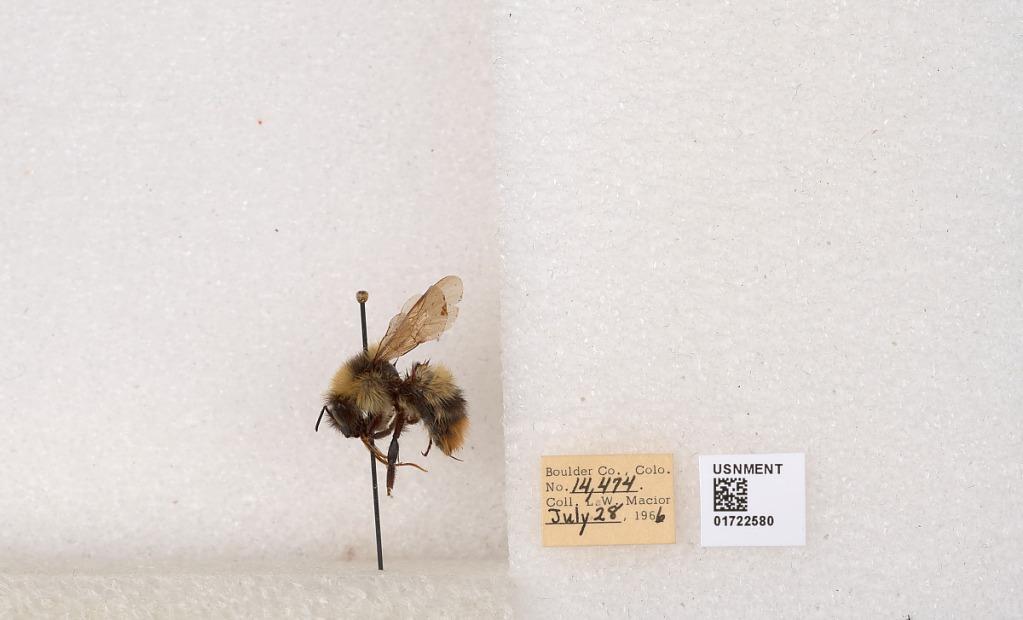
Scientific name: Bombus kirbyellus
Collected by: L. Macior
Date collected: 1966-7-28
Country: United States
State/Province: Colorado
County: Boulder
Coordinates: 40.0925, -105.358